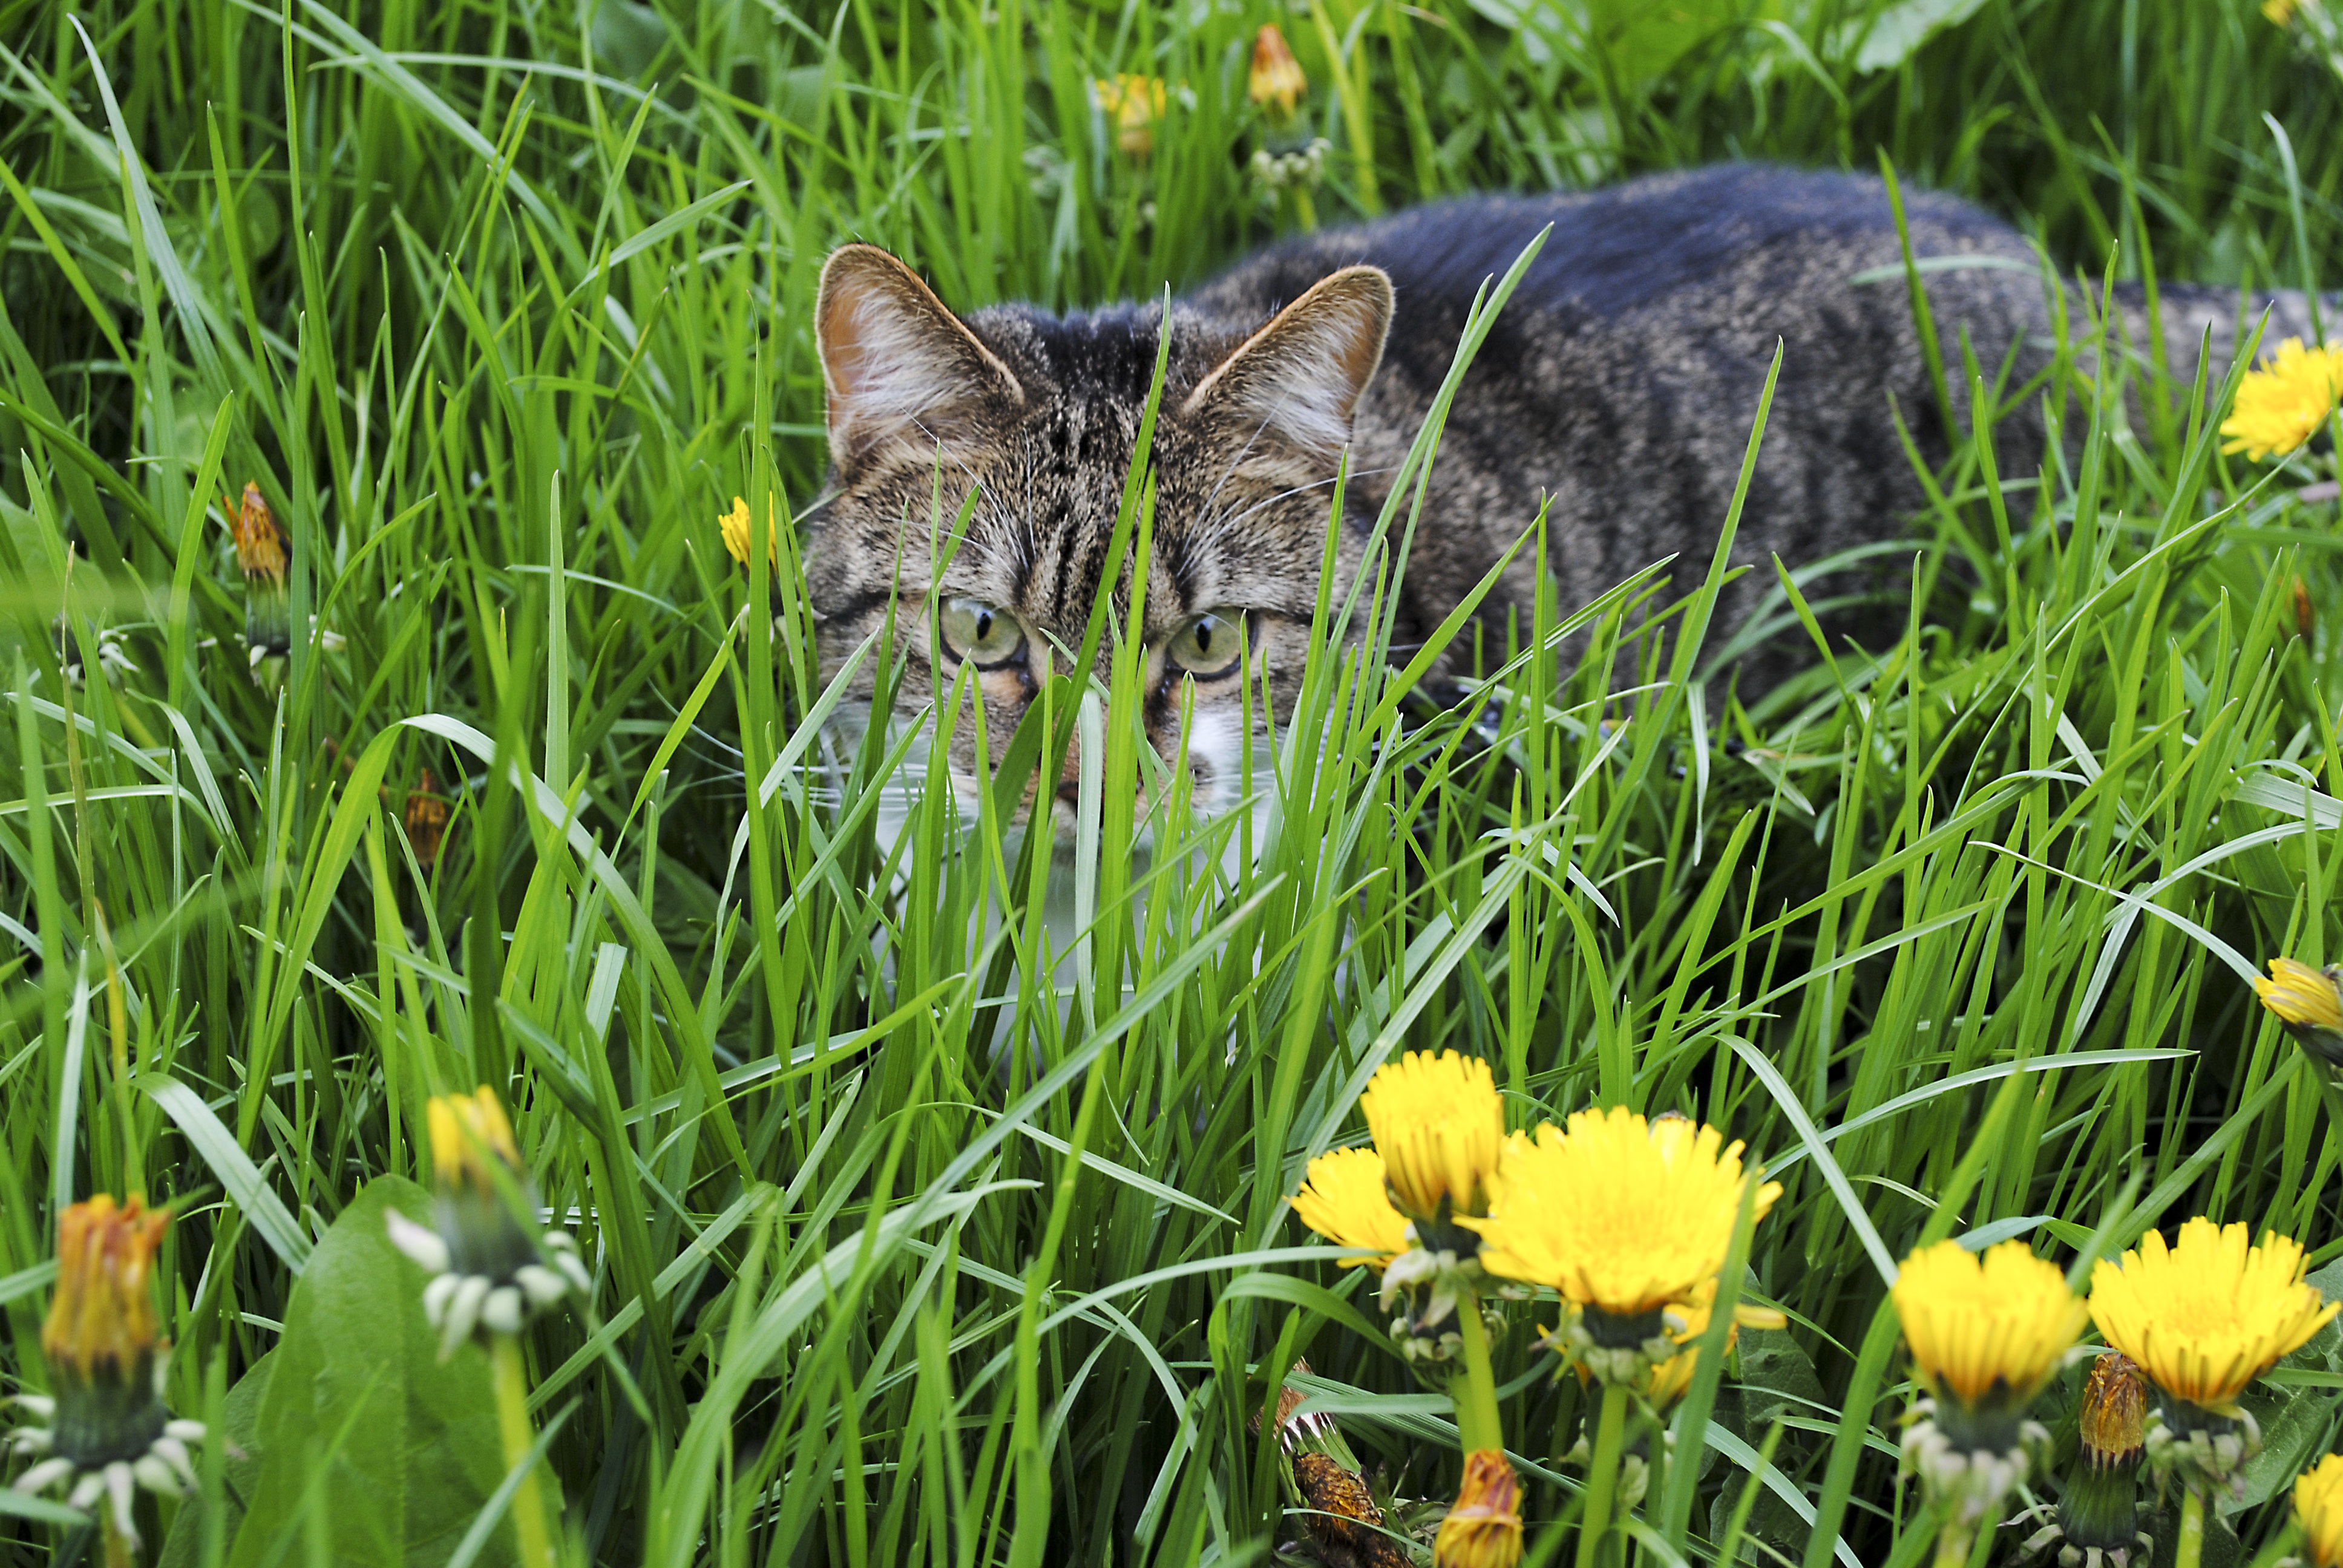
grass, plant, lawn, meadow, prairie, flower, animal, wildlife, kitten, cat, garden, flora, fauna, wildflower, grassland, mieze, habitat, domestic cat, young cat, close up view, flowering plant, graugetiegert, natural environment, grass family